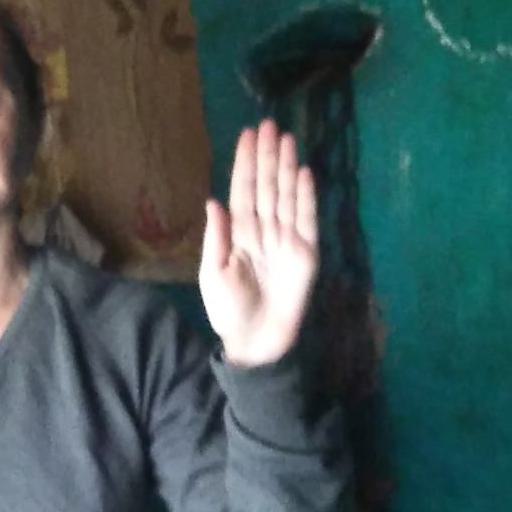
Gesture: stop